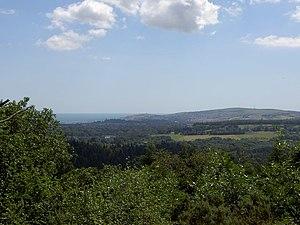
Wicklow Head est le promontoire au bout de la péninsule au sud-est de la ville de Wicklow dans le comté de Wicklow, à environ 4 km du centre de la ville.